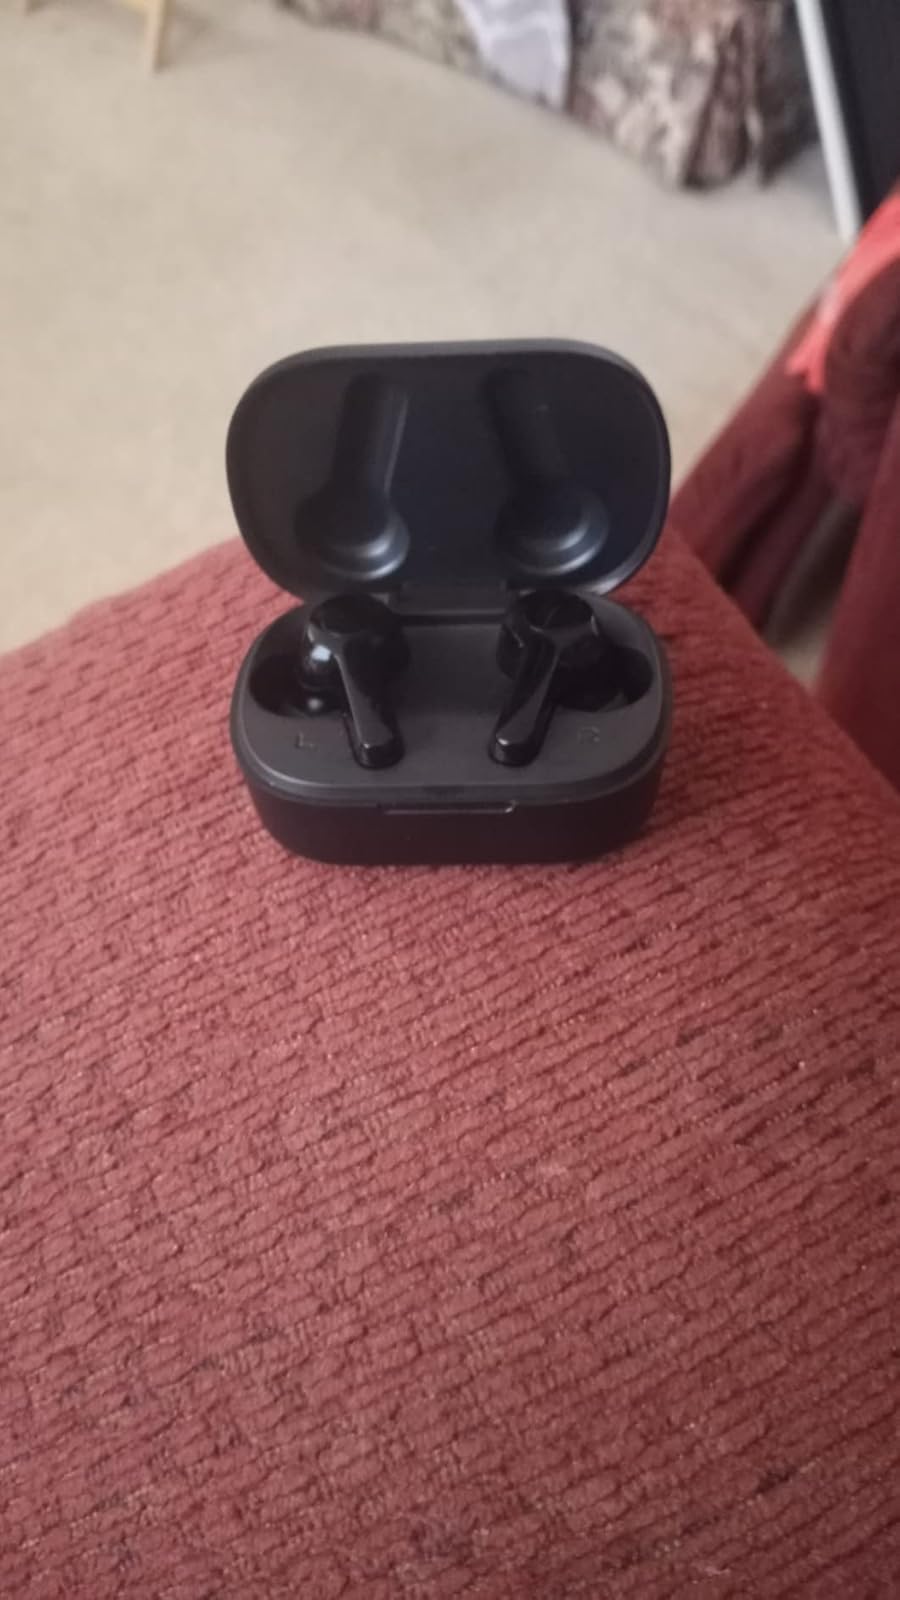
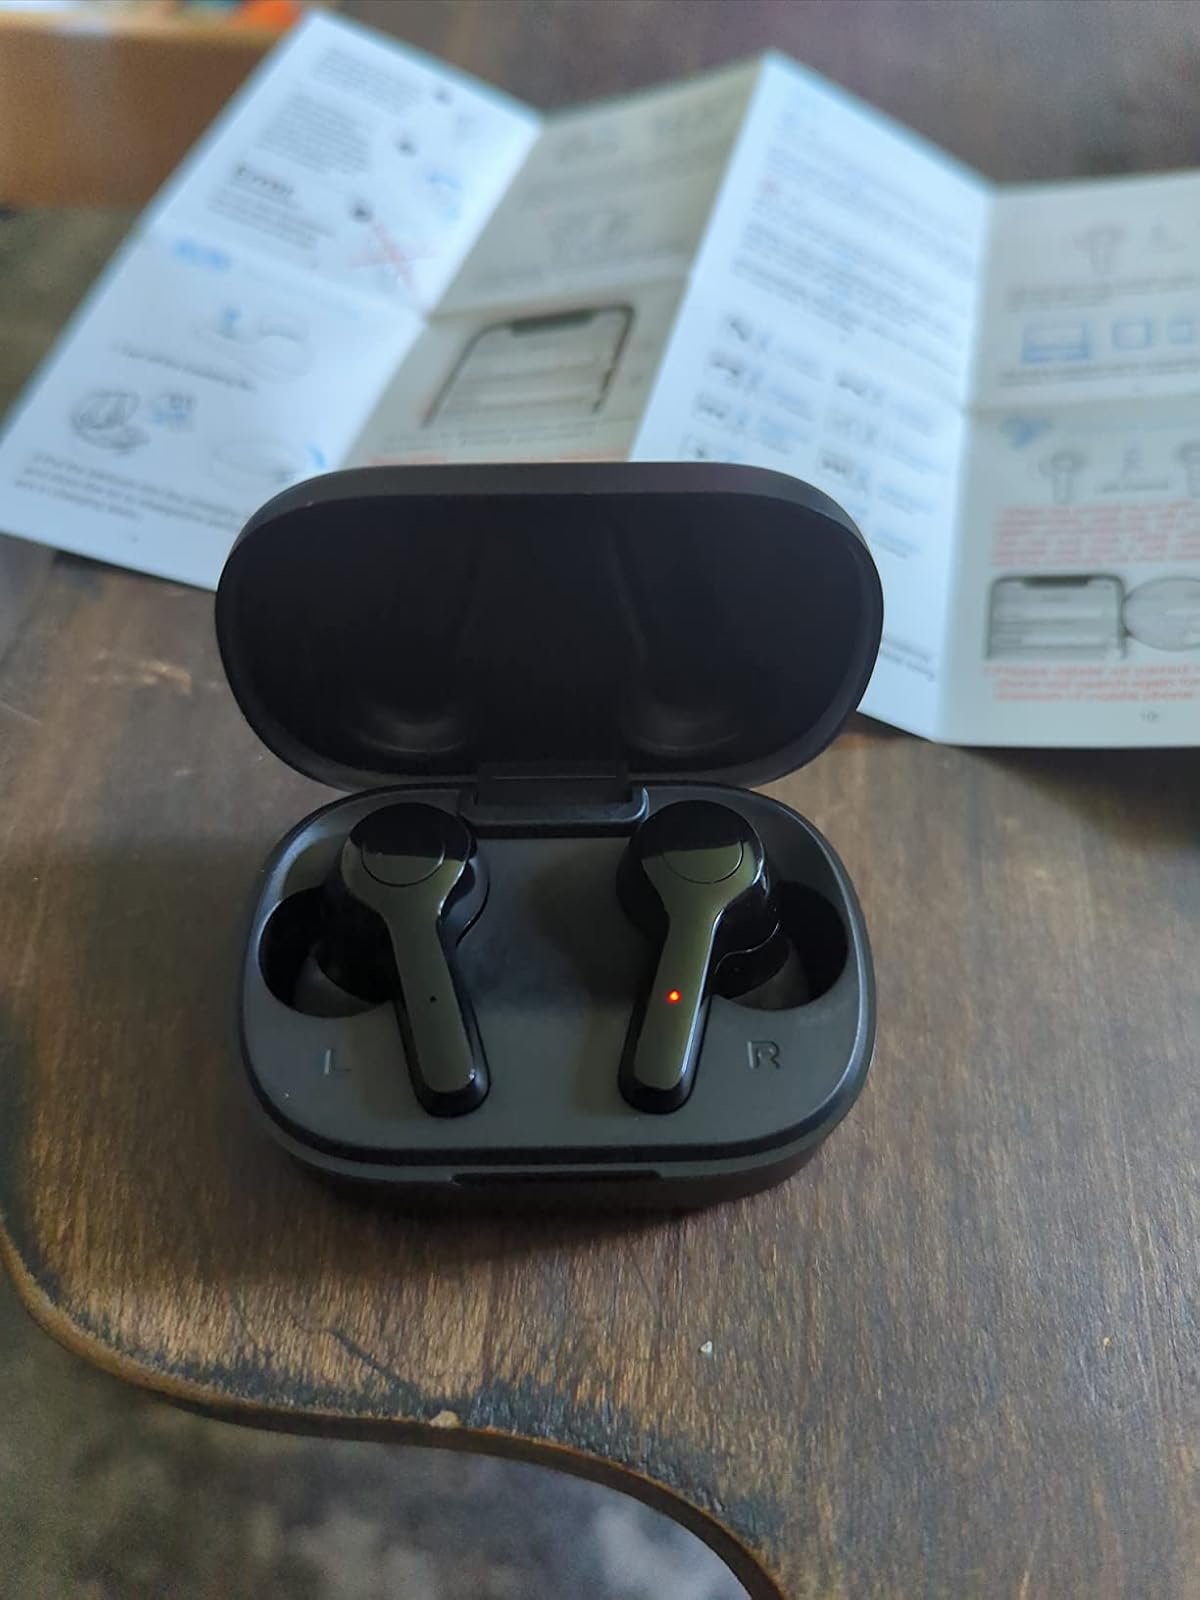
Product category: earbuds
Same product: yes